Anna Šabatová

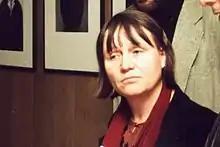
Šabatová in 2001

Anna Šabatová (born 23 June 1951) is a Czech politician, and former ombudsman of the Czech Republic. She was a signatory to Charter 77 and its spokesperson in 1986. Šabatová was awarded the United Nations Prize in the Field of Human Rights in 1998. She received the Czech Medal of Merit (First Grade) in 2002 and Order of Tomáš Garrigue Masaryk III. Class in 2024. In 2014, Šabatová was elected as the ombudsman of the Czech Republic, replacing Pavel Varvařovský.